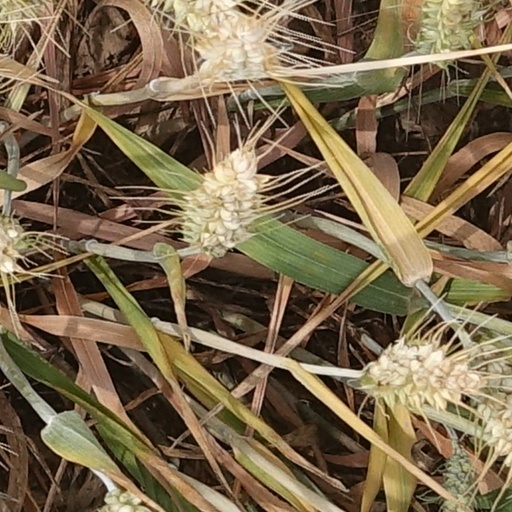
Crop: wheat